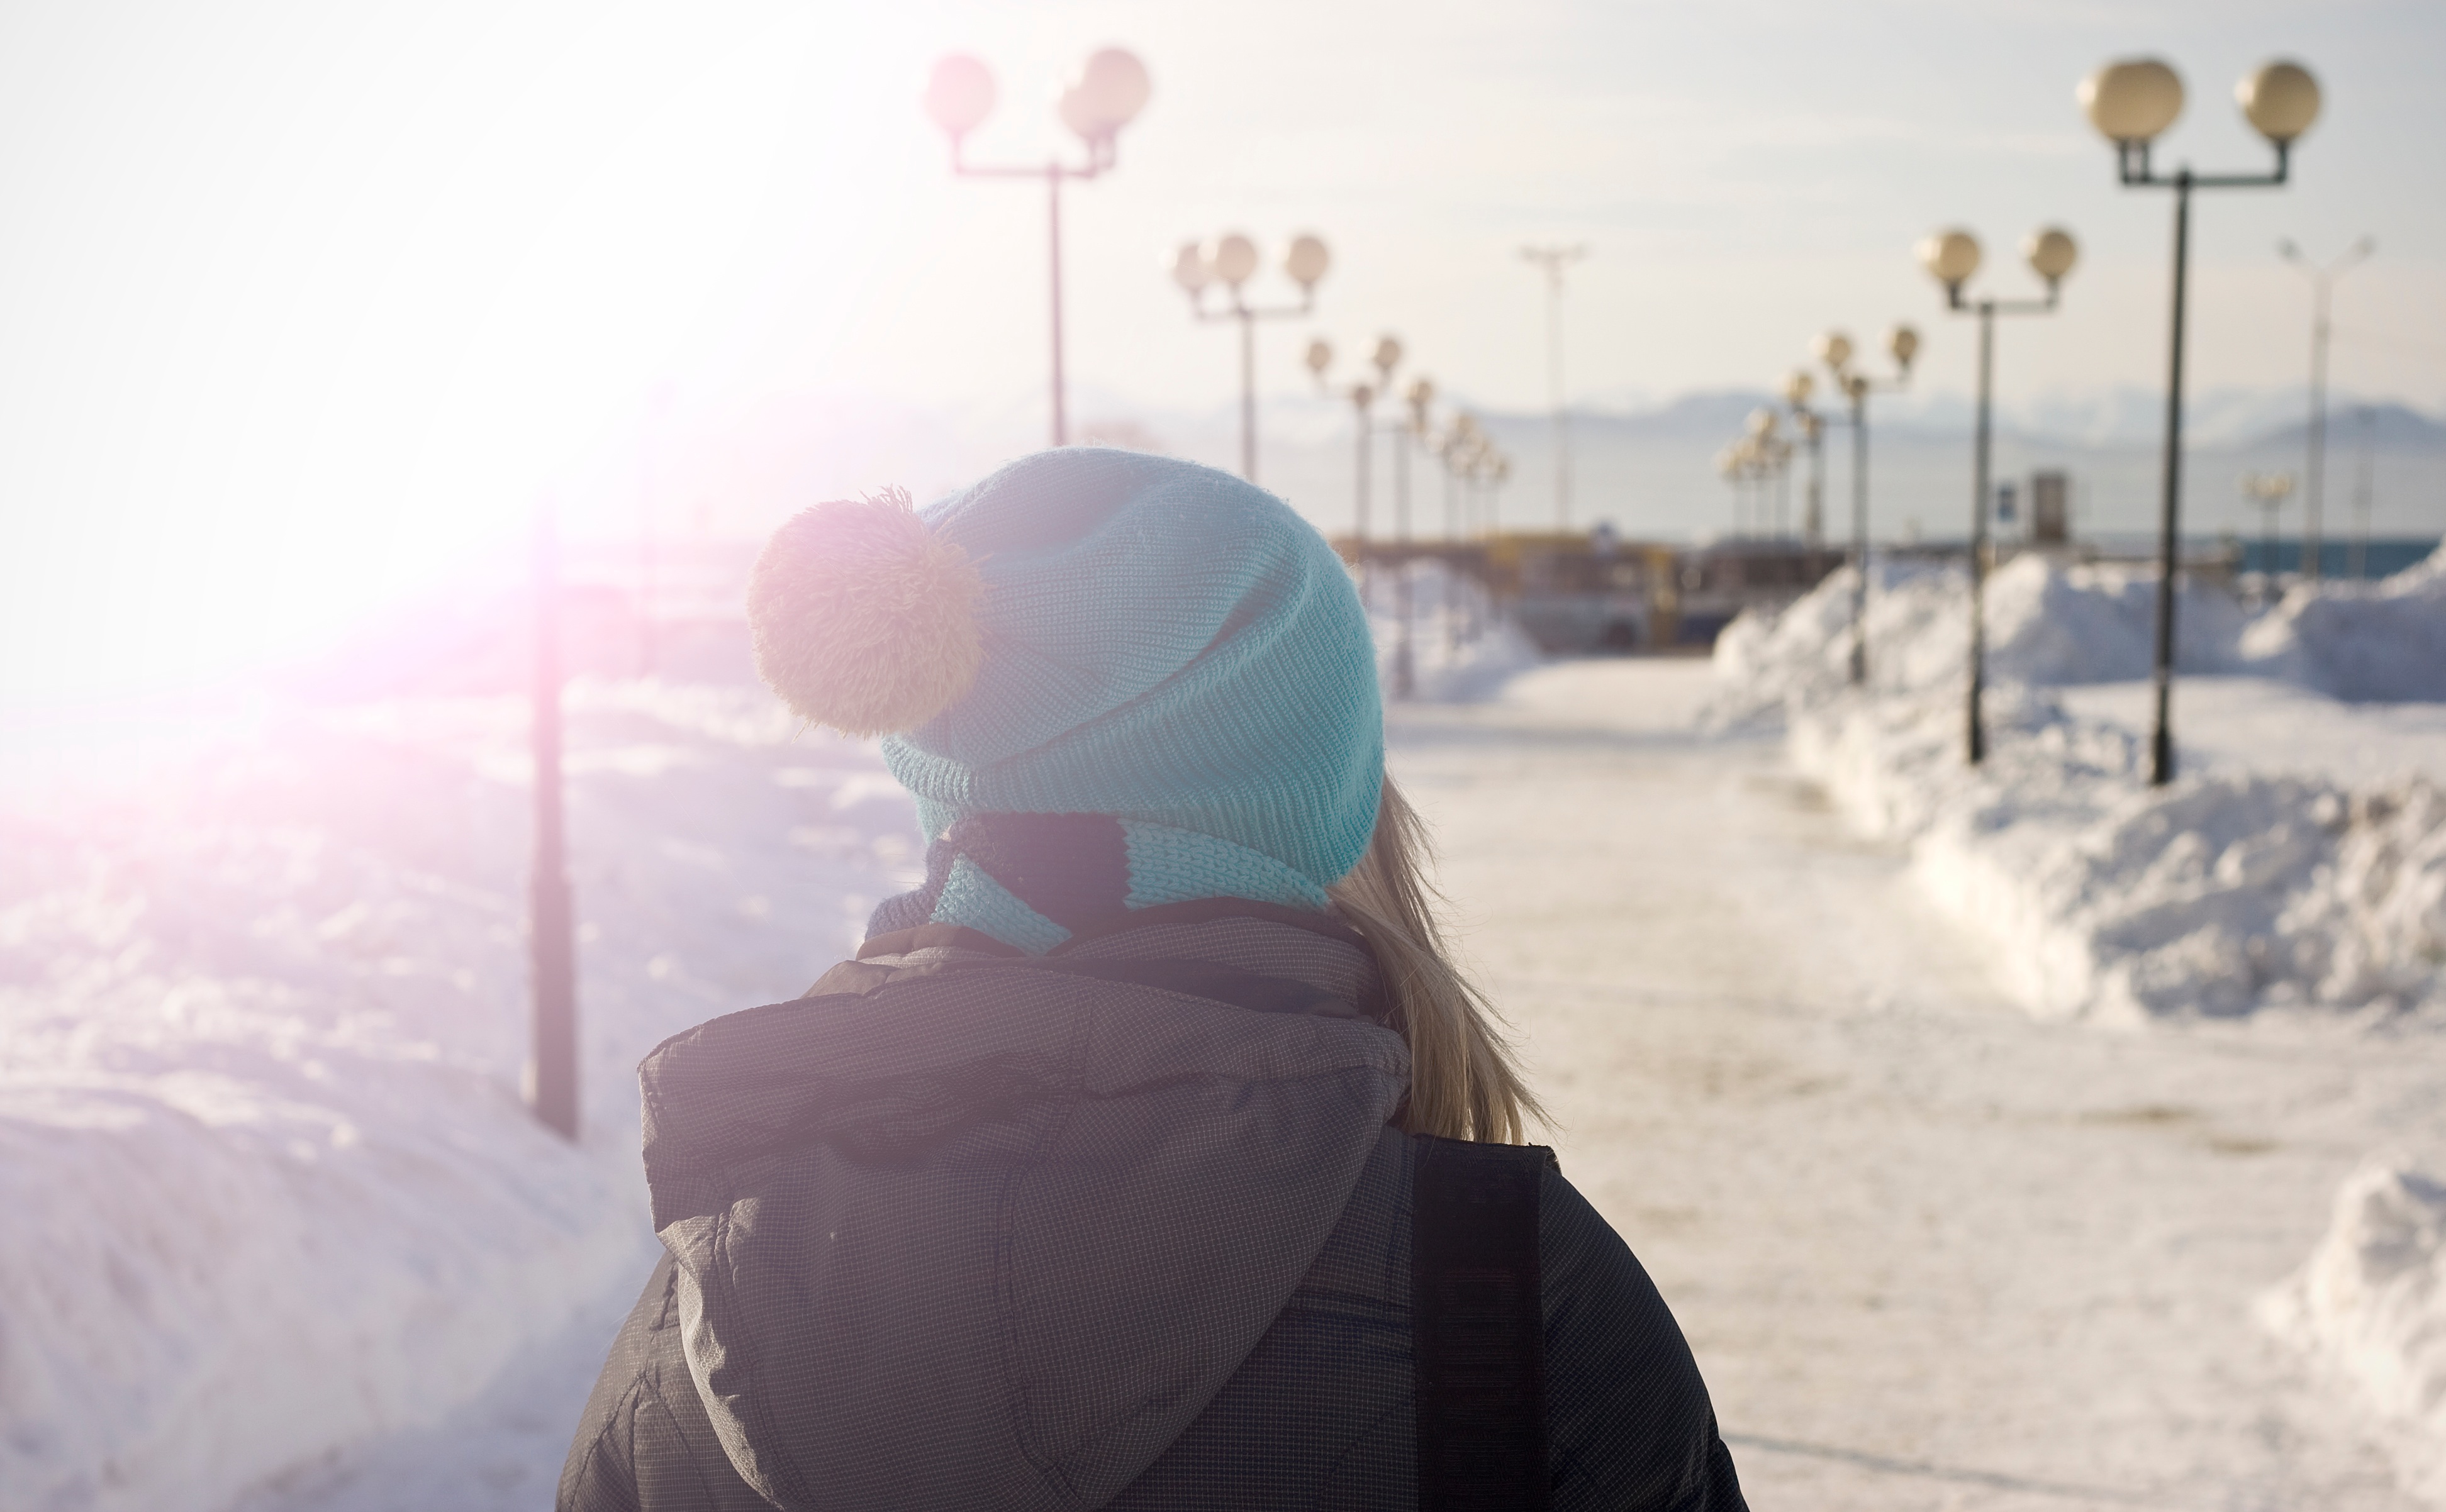
person, snow, winter, woman, morning, wind, female, weather, season, scarf, photograph, image, atmospheric phenomenon